John Young (astronaut)

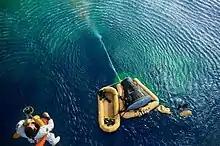
Young being hoisted from the capsule following his Gemini 10 flight

After Gemini 3, Grissom and Young were assigned as backup commander and pilot for Gemini 6. On January 24, 1966, Young and Michael Collins were assigned as the Gemini 10 commander and pilot, with Alan L. Bean and Clifton C. Williams Jr. as the backup crew. The primary mission of Gemini 10 was to dock with an Agena target vehicle (ATV) and use its engines to maneuver. Using the Agena engines to maneuver had been a failed objective of Gemini 8 and Gemini 9. The mission planned for Gemini 10 to dock with its assigned Agena target vehicle and then maneuver to rendezvous with the already orbiting Agena that had been previously assigned to Gemini 8. In the event of a failure of Gemini 10's target vehicle, the mission would still launch and attempt a rendezvous with Gemini 8's target vehicle.